Charles L. Russell

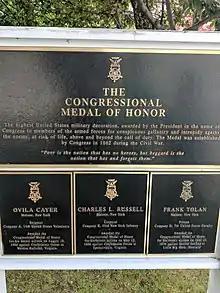
A plaque honoring Russell in Malone, New York

Charles L. Russell (June 7, 1910) was an American Corporal in the U.S. Army who served with the 93rd New York Volunteer Infantry during the American Civil War. He received the Medal of Honor for extraordinary heroism after capturing the flag of the 42nd Virginia Infantry during the Battle of Spotsylvania Court House. He received the Medal of Honor on December 1, 1864.